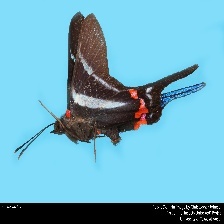
Species: METALMARK